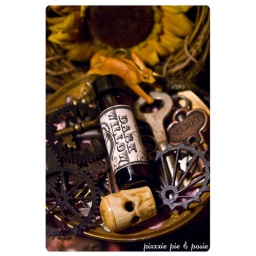
dark willow - tantalizing perfume oil in patchouli and cedarwood - in 1/2 oz amber glass bottle 004